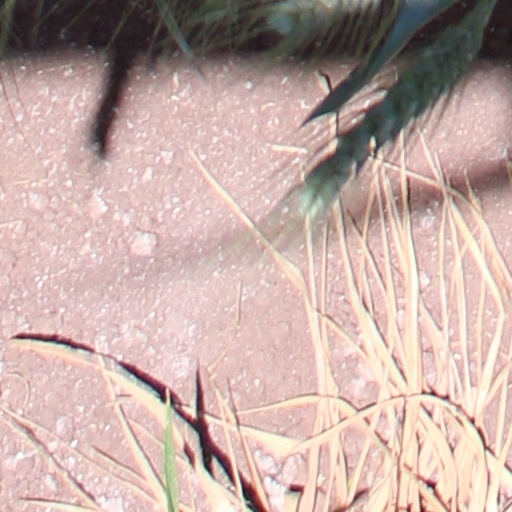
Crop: wheat